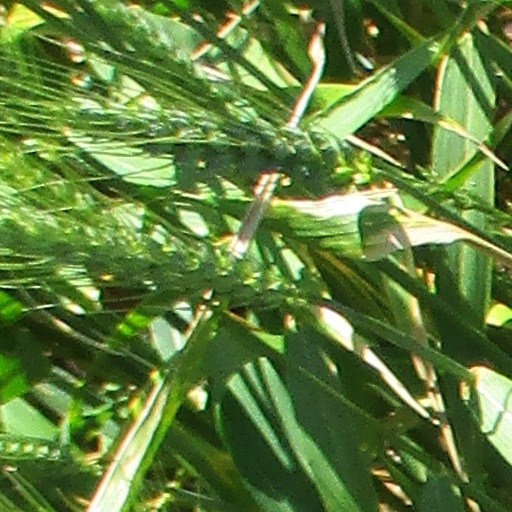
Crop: wheat